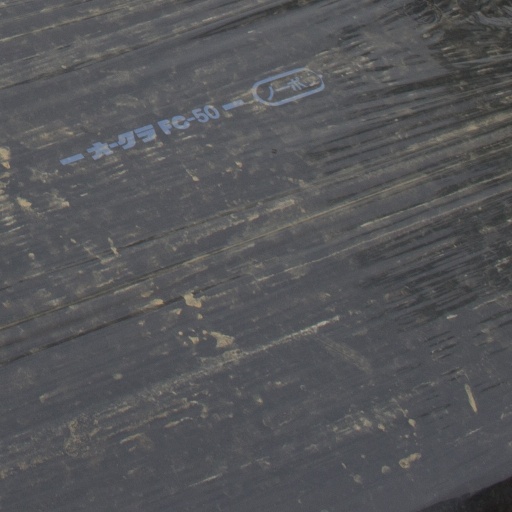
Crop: Jerusalem artichoke